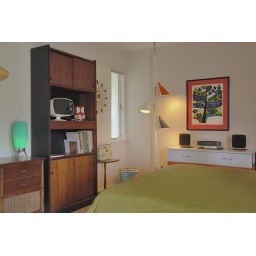
The pole lamp (all white at that time) was featured in the 1959 Monsanto House of the Future in Disneyland.